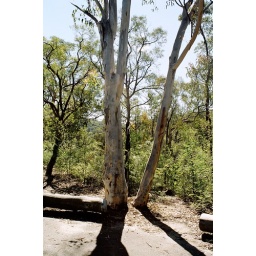
Gum trees near car park